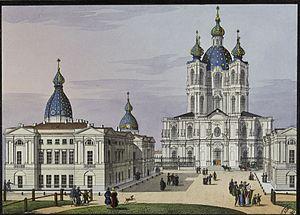
Enluminure de Ch. Beggrow, Saint Petersbourg.